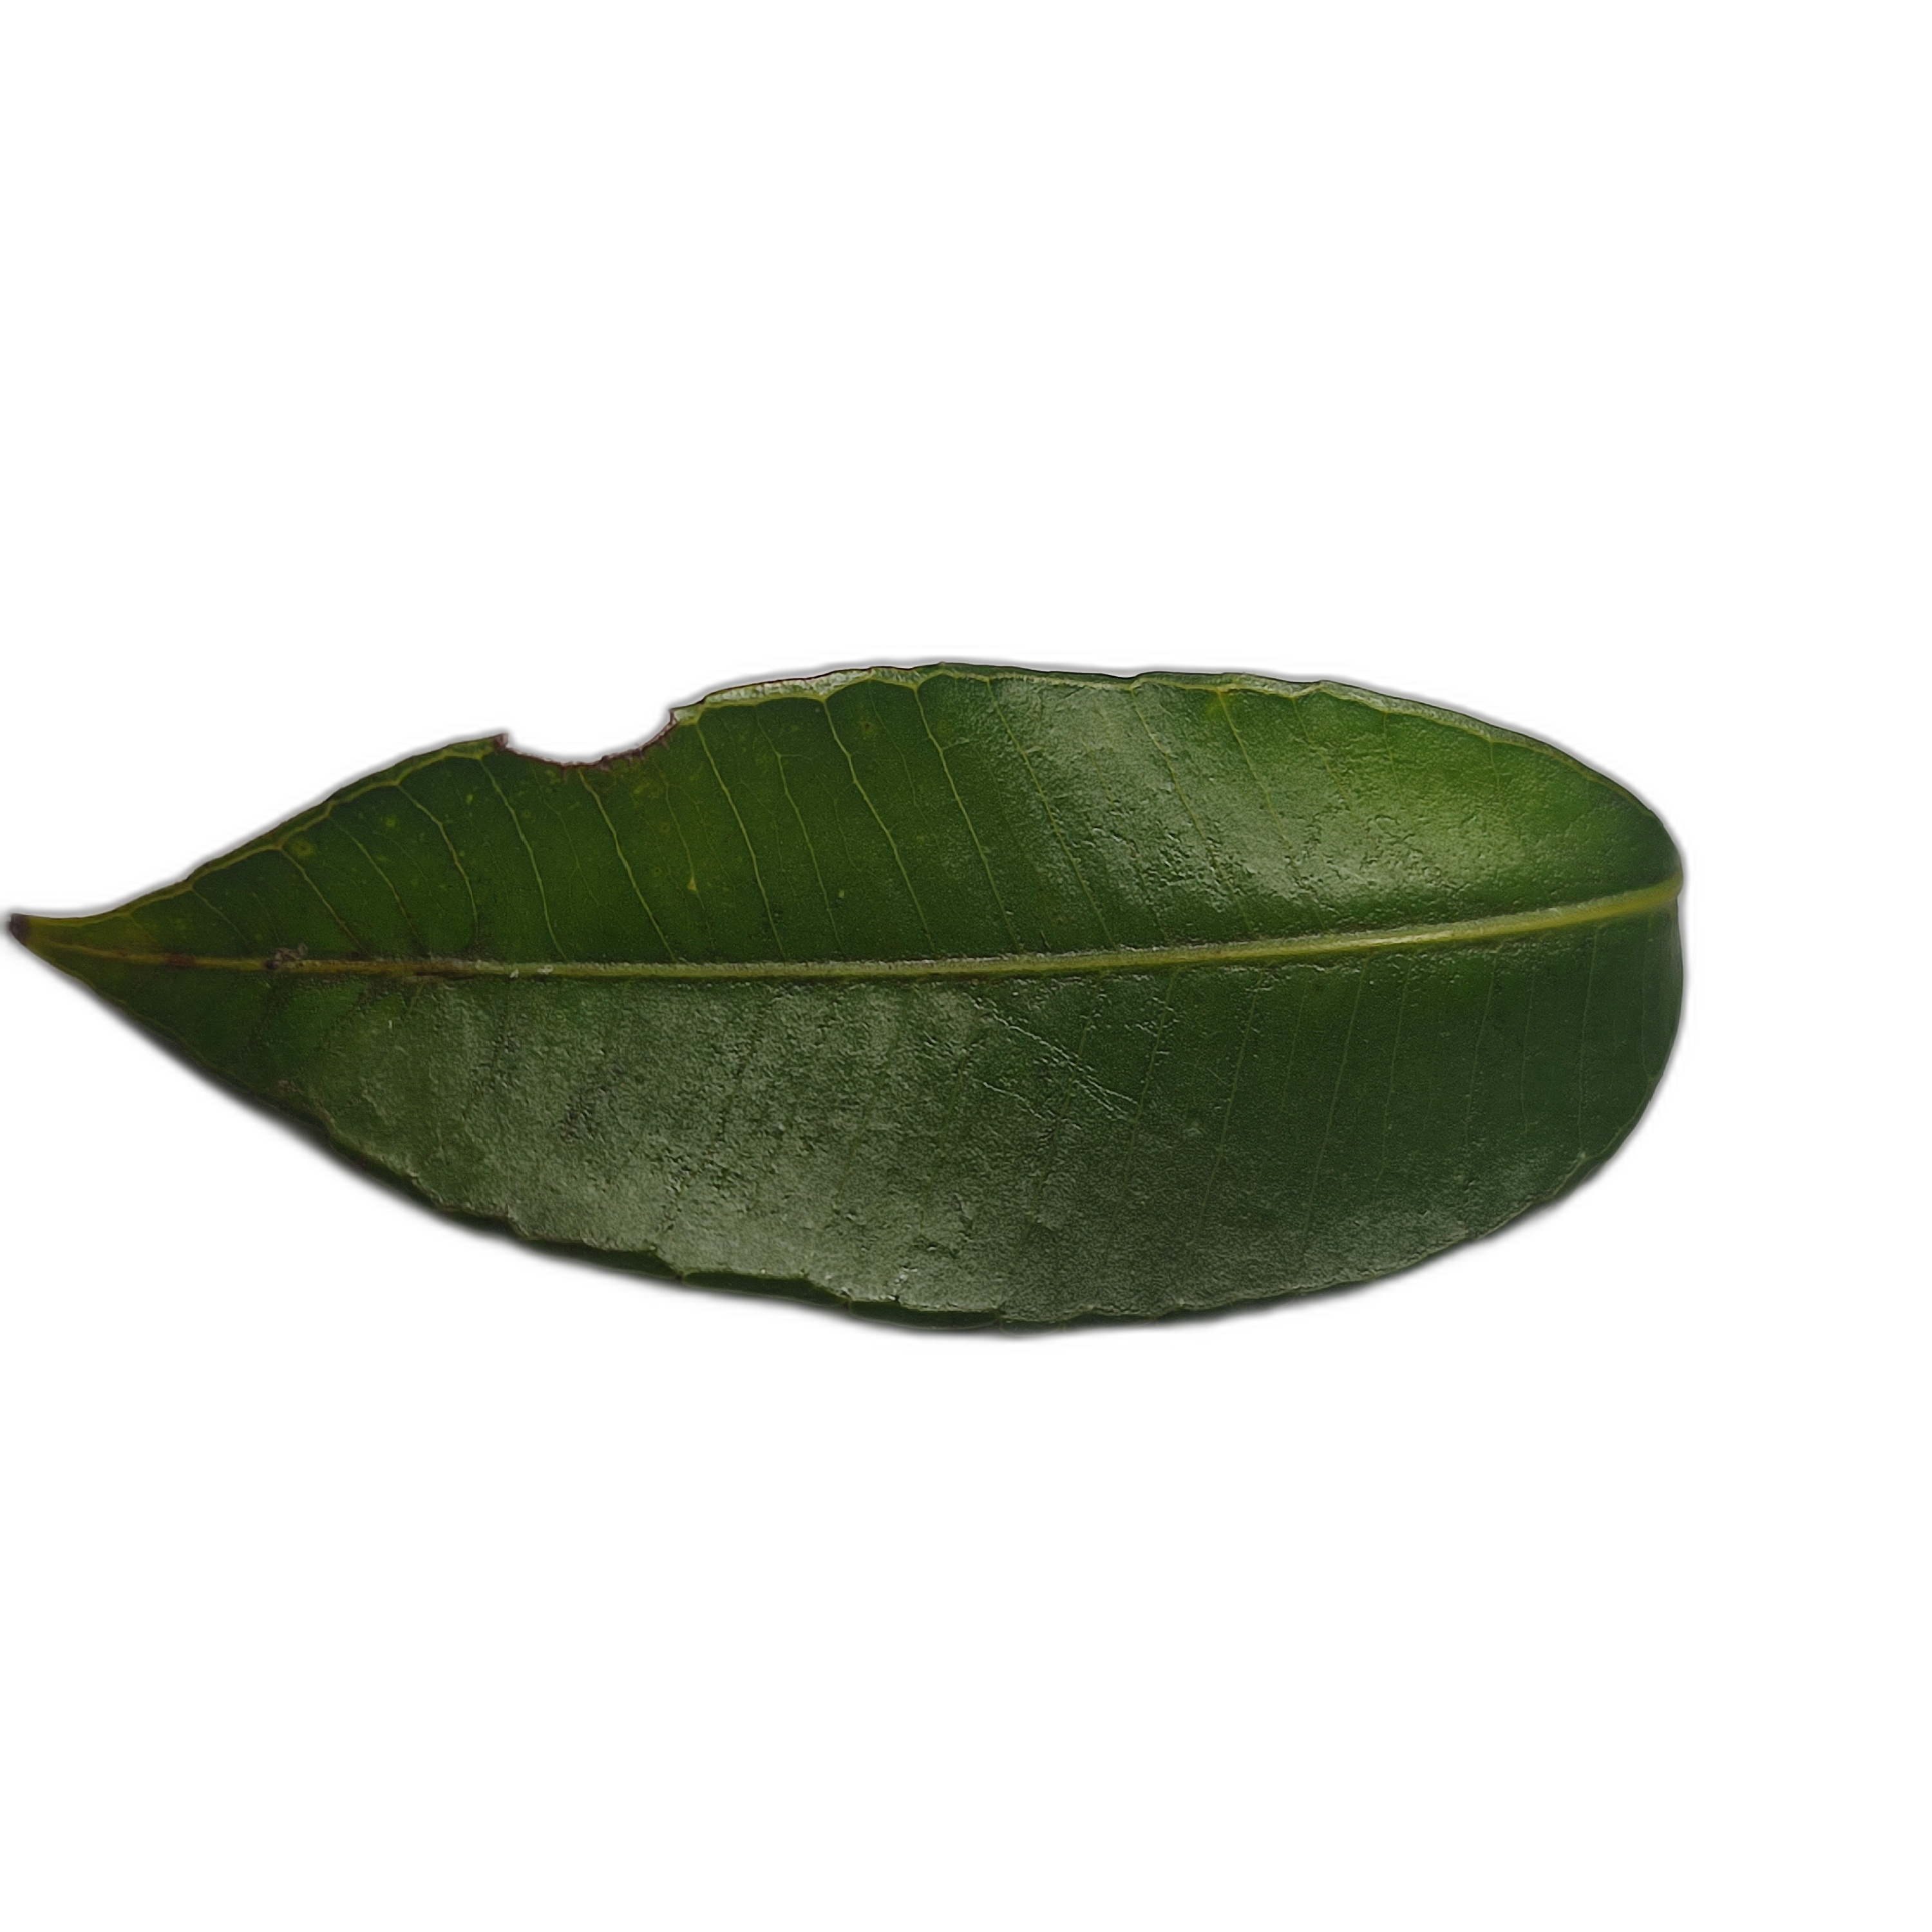
Label: healthy